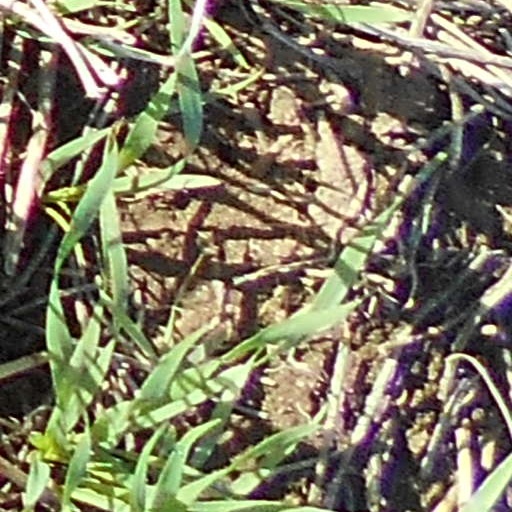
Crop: wheat